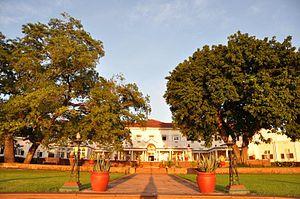
Ian Smith est un homme d'État anglo-rhodésien puis zimbabwéen, député, membre notable du Front rhodésien et Premier ministre de Rhodésie du 13 avril 1964 au 1ᵉʳ juin 1979. Premier Rhodésien d'origine à cette fonction, il dirigea le gouvernement principalement blanc qui proclama unilatéralement l'indépendance du pays vis-à-vis du Royaume-Uni en 1965. Durant les quatorze années d'isolement diplomatique qui suivirent, il supervisa les actions des forces de sécurité qui combattaient les guérillas nationalistes noires soutenues par l'Union soviétique. Il abandonna le pouvoir en 1979 après la signature d'un accord de paix et resta le chef de l'opposition parlementaire jusqu'en 1987.